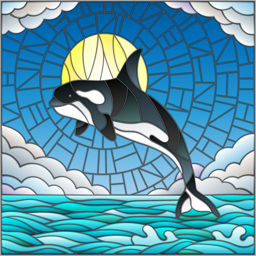
illustration in stained glass style with a whale on the background of water , cloud , sky and sun